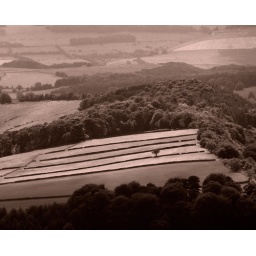
lone tree in a narrow field